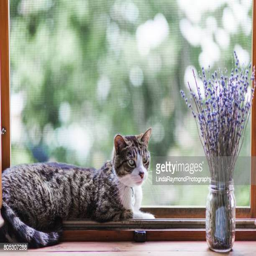
a cat lying down by a window with a bouquet of lavender